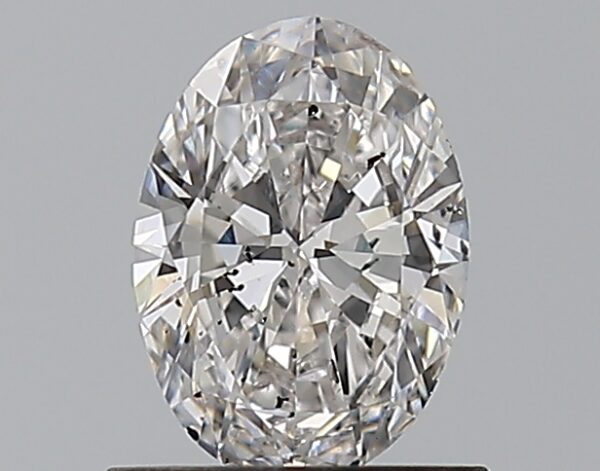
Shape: oval
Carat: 0.75
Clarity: SI2
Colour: F
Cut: EX
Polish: EX
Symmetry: VG
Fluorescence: N
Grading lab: GIA
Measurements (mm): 7.23 x 5.17 x 3.06